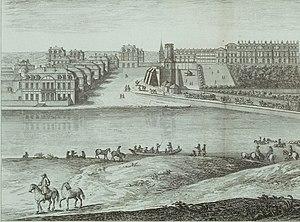
Détail d'une estampe de Versailles par Israël Silvestre
L'Hôtel de Condé, d'abord désigné comme hôtel d'Enghien, à Versailles se situe au 22, rue des Réservoirs. Il a été construit à proximité du château à partir de 1679 et s'étendait avec ses communs de la rue des Réservoirs à la rue du Peintre Lebrun. Le corps principal a été surélevé au XIXᵉ siècle. Le bâtiment, en dépit de ses modifications, est un témoin précieux des hôtels particuliers élevés à Versailles par les grandes familles de la cour de Louis XIV ; il porte sur un plan de 1685 le nom d'"Hostl Danguin" ; désigné comme hôtel de Condé en 1746 sur le plan de Versailles par Delagrive, il apparaît agrandi avec des communs qui se prolongent jusqu'à la rue de l'Abreuvoir.